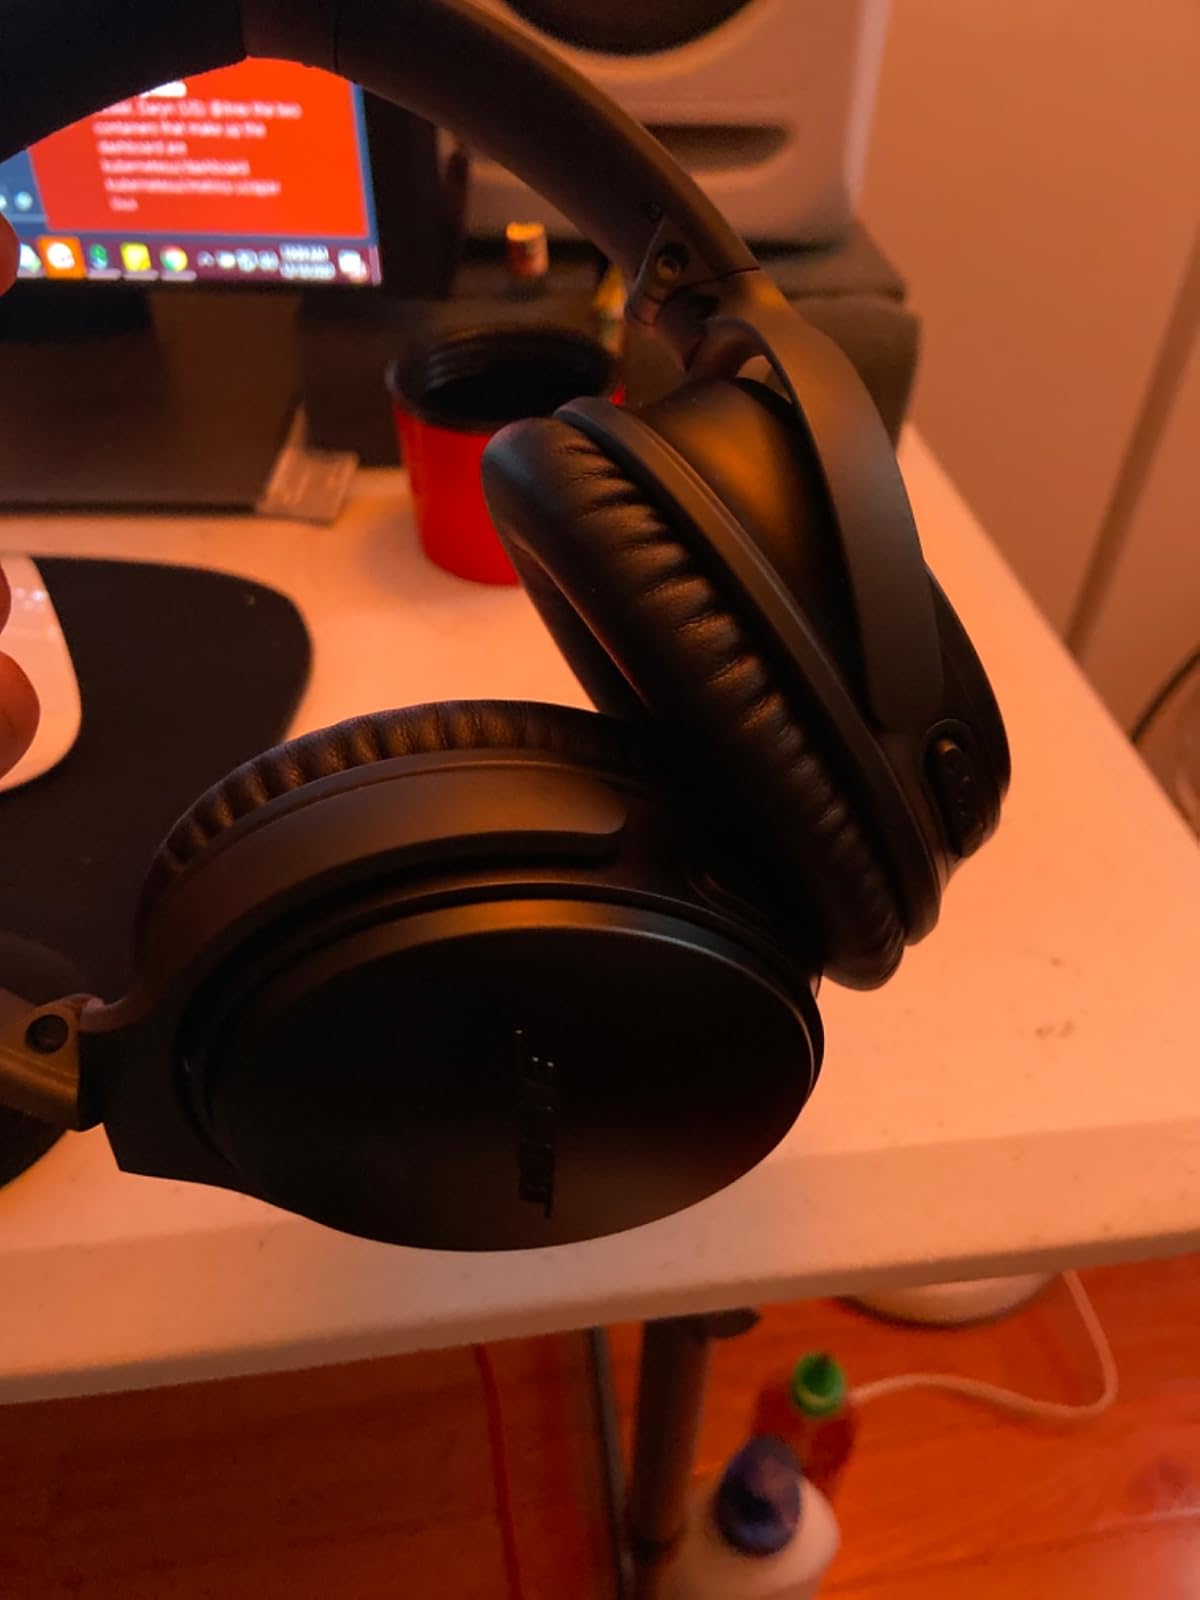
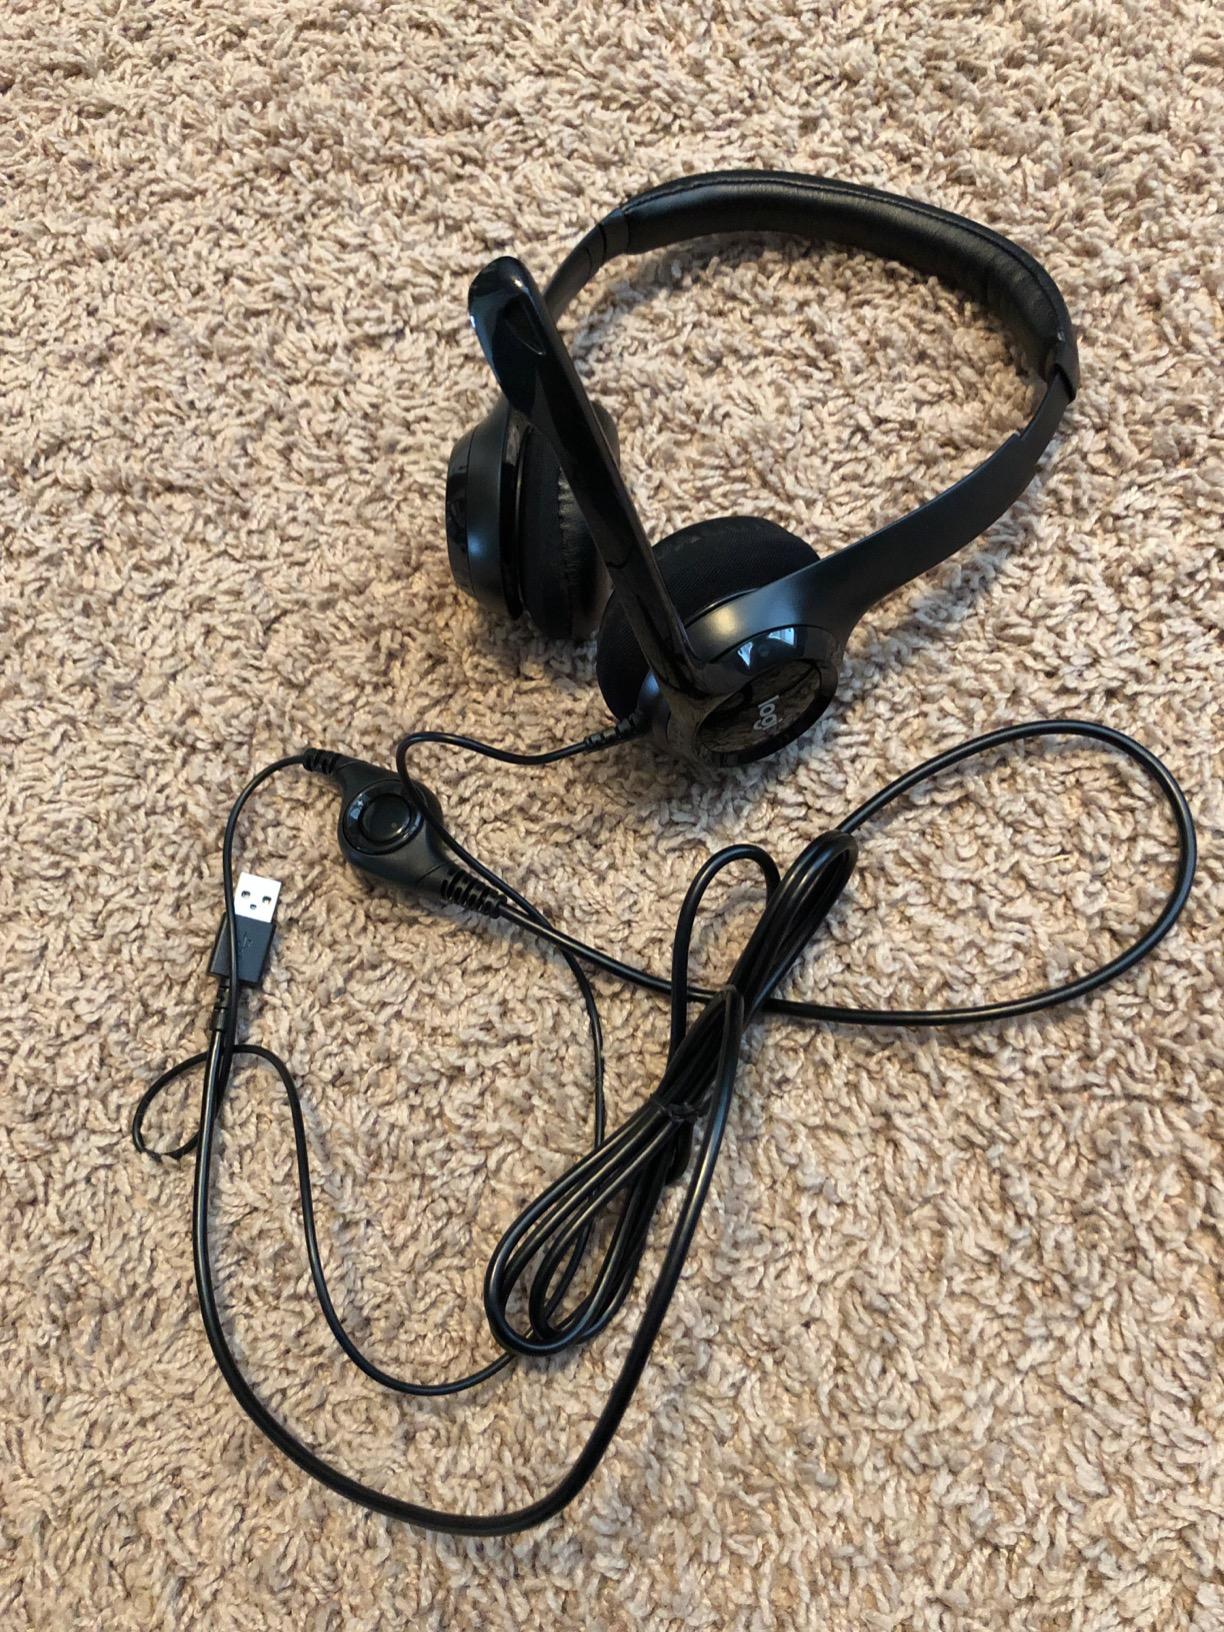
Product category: headphones
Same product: no